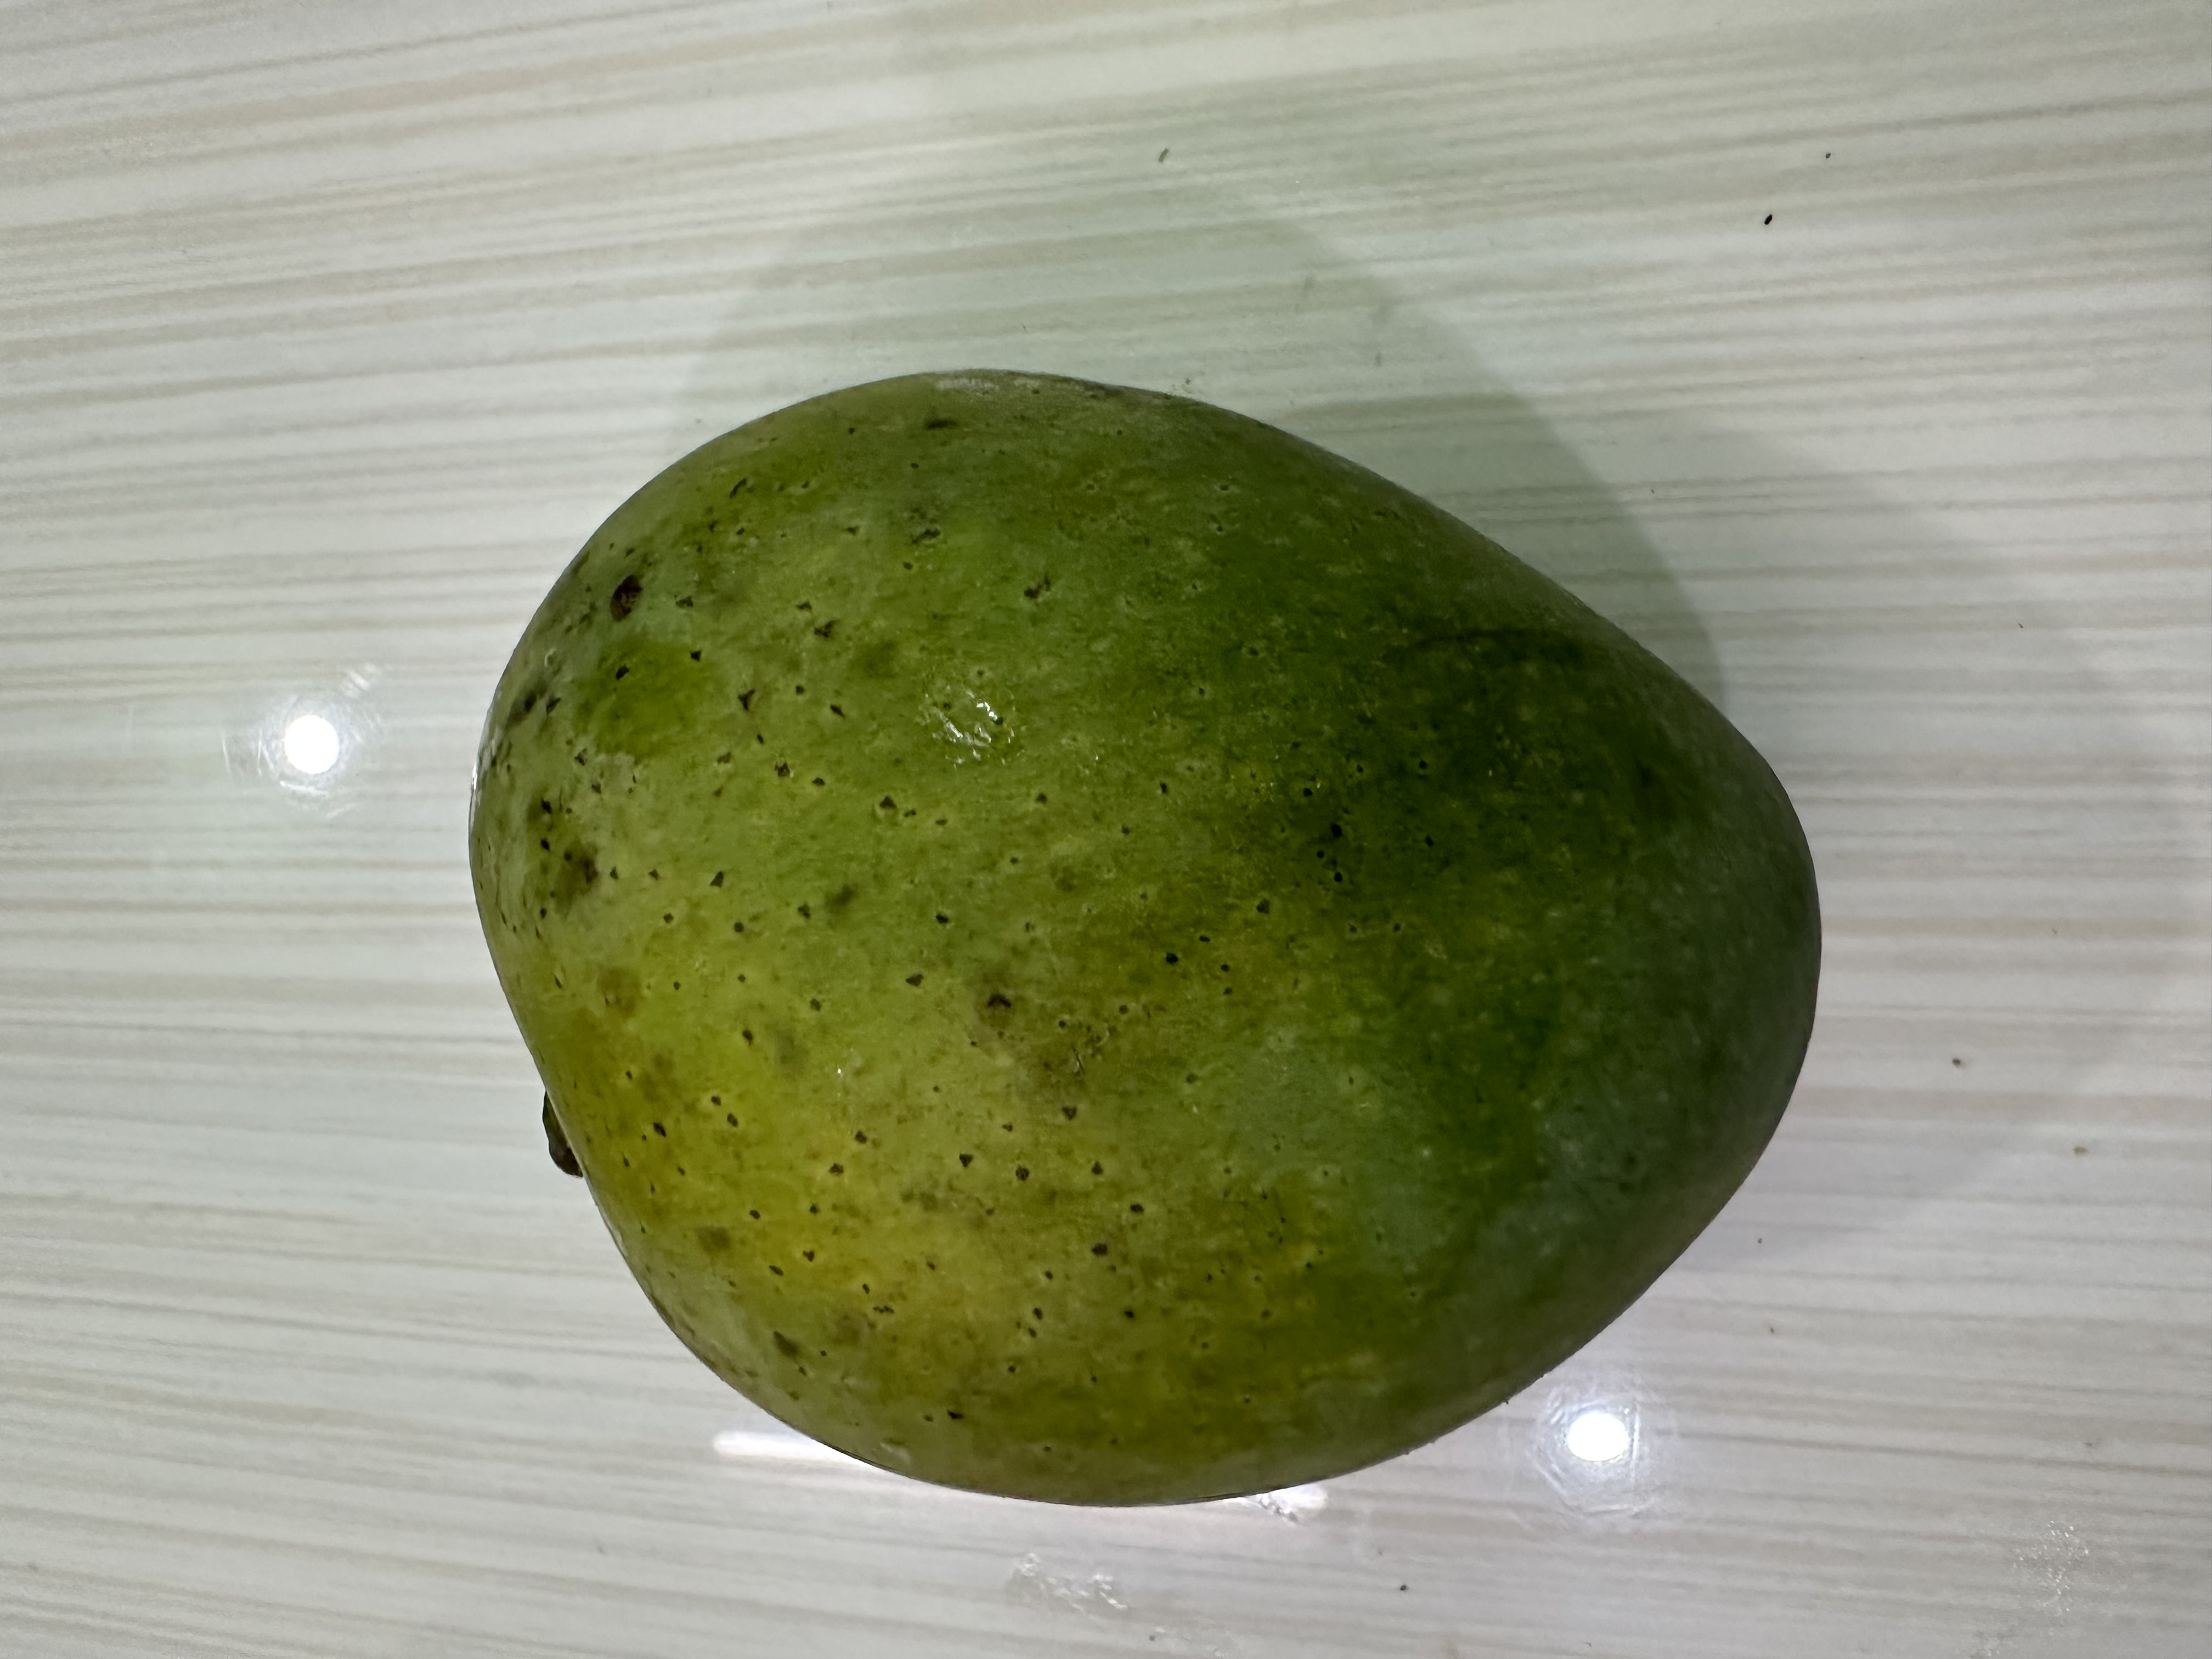
Mango variety: Harivanga